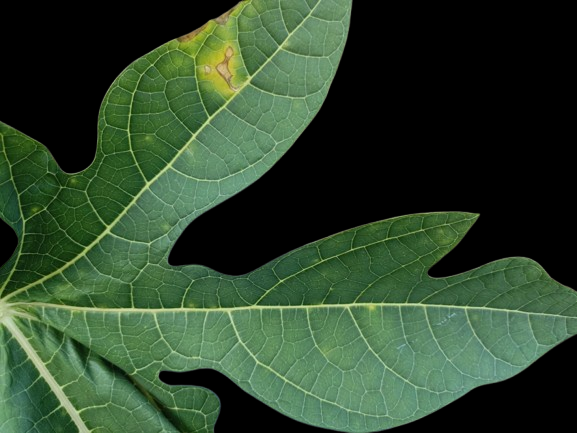
Crop: Papaya
Label: Pathogen_symptoms